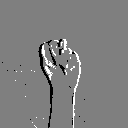
ASL letter: n